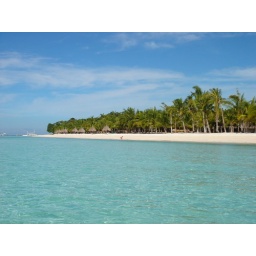
i took this and the next 7 pics in an attempt to make a panoramic of the beach from the water